Scottish Exhibition of National History, Art and Industry

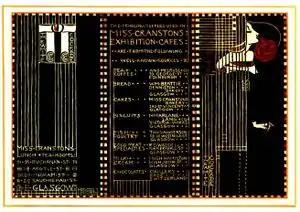
A menu from Miss Cranston's tea room at the exhibition.

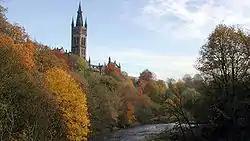
The University's tower overlooking the site of the exhibition

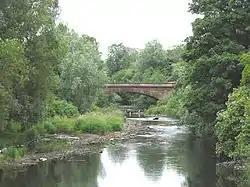
Kelvin river running through the site of the exhibition.

The exhibition followed the lead of the previous two exhibitions (Glaswegian exhibition (1888) and Glasgow International Exhibition (1901)) and took place at Kelvingrove Park. It ran from 2 May to 4 November 1911, and recorded over 9.3 million visits. The aim of the event was to fund a Chair of Scottish History and Literature at the University of Glasgow, with the Exhibition Prospectus quoting the resolution of a March 1909 meeting: ""the time had fully arrived when Scottish history should be placed on a differing plane from that which it had hitherto occupied in the education of the rising generations."" Although the size of this National exhibition was largely similar to that of its International predecessors, it garnered little attention from the London-based national press.